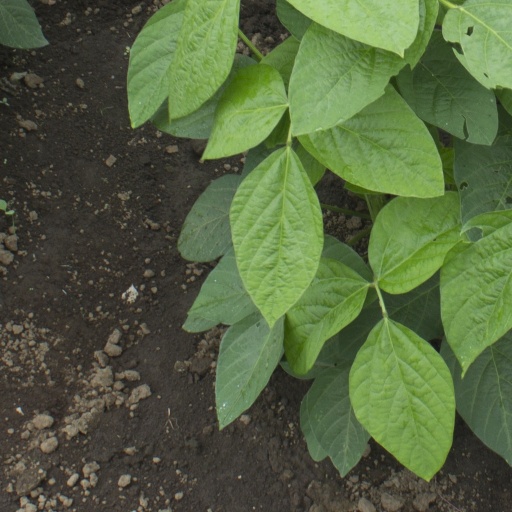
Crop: soybean